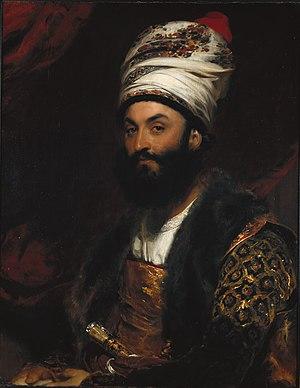
Mirza Abolhassan Khan Chirazi, né en 1776 et mort en 1846, était un diplomate persan.